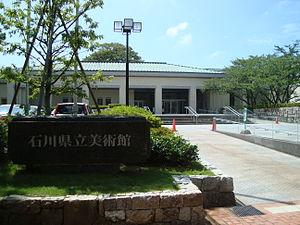
Le musée préfectoral d'art d'Ishikawa, également connu par l'acronyme IPMA, est le principal musée d'art de la préfecture d'Ishikawa au Japon. C'est un des nombreux musées japonais financés par une préfecture.